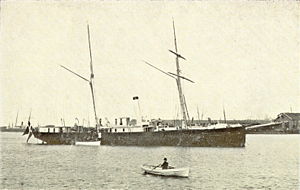
Panserskonnerten Absalon
Panserskonnerten Absalon ca. 1890. Fra Søværnets Arkiv
Absalon blev bygget i England, Storbritannien fra 1861, søsat 1862 og ankom til Danmark samme år. Dens maskineri var på 500 HK. Absalon var marinens første skib med pansring, men på grund panserets ringe tykkelse var den ikke et rigtigt panserskib.